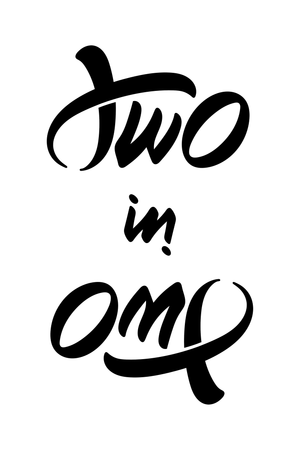
Ambigramme Two in One, symétrie par rotation de 180 degrés